Landore TMD

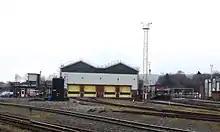

Landore TMD is a railway traction maintenance depot situated in Landore, a district of Swansea, Wales. There was a shed for steam locomotives here, and in 1963 British Rail opened a purpose-build diesel depot. Under privatisation the depot was operated by Great Western Railway to service its fleet of InterCity 125s until it closed in December 2018. The site reopened in September 2019 as a rolling stock refurbishment centre.